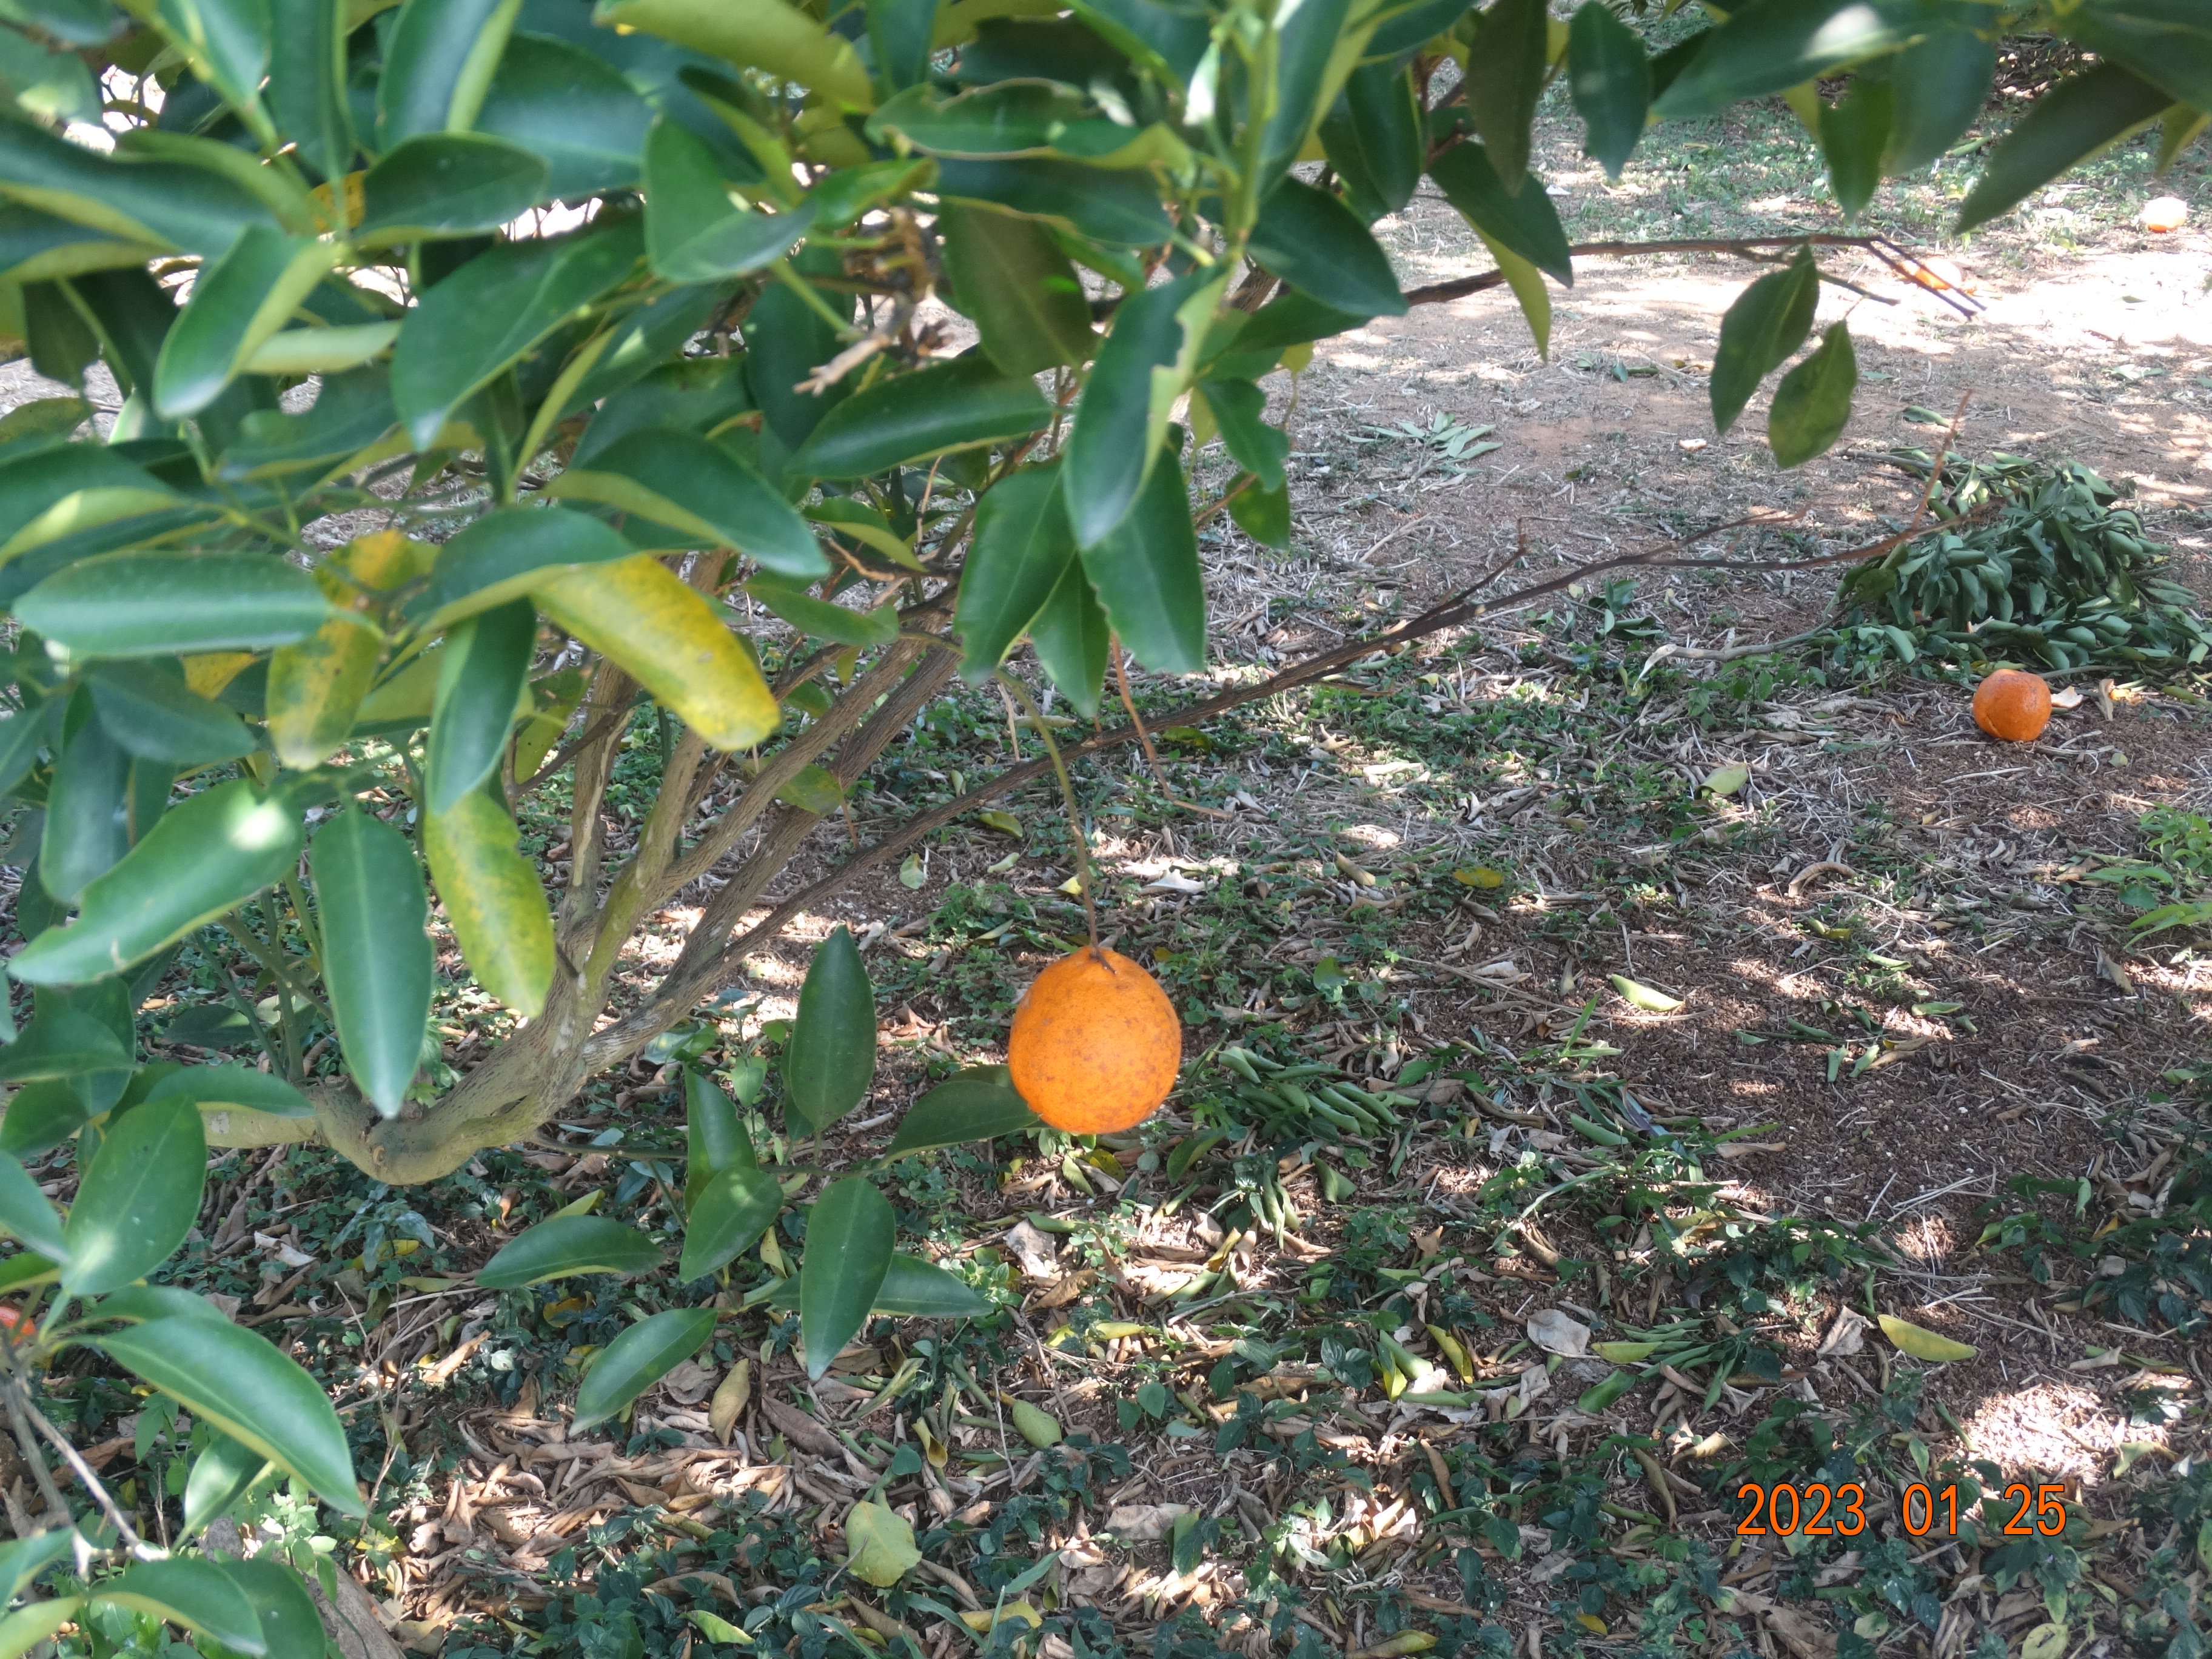
Citrus fruit variety: ponkan